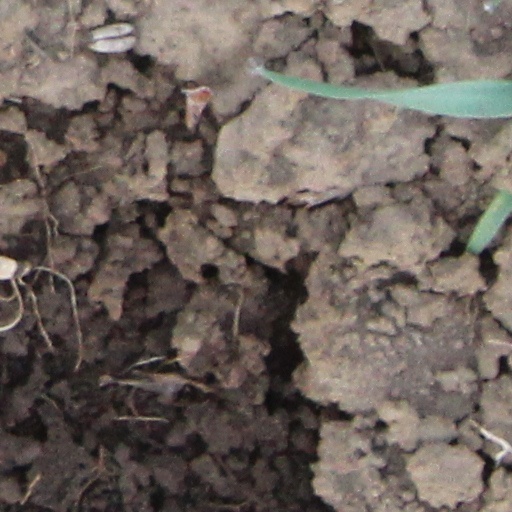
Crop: wheat